Coldbrook Farm

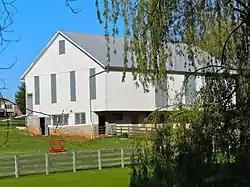
Coldbrook Farm, April 2011

Coldbrook Farm is a historic home and farm located at Chambersburg in Franklin County, Pennsylvania. The property has a large stone house, a frame bank barn, and a stone spring house. All were built about 1800. The house consists of a two-story, five-bay, central section in the Georgian style, flanked by two-story, three-bay recessed wings. Colonial Revival-style modifications, such as roof dormers and colonnade were added in the late-19th century.